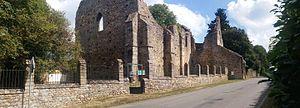
Saint-Sulpice-la-Forêt est une commune française située dans le département d'Ille-et-Vilaine, dans la région Bretagne peuplée de 1 332 habitants. Elle fait partie du canton de Liffré et de l'intercommunalité Rennes Métropole.